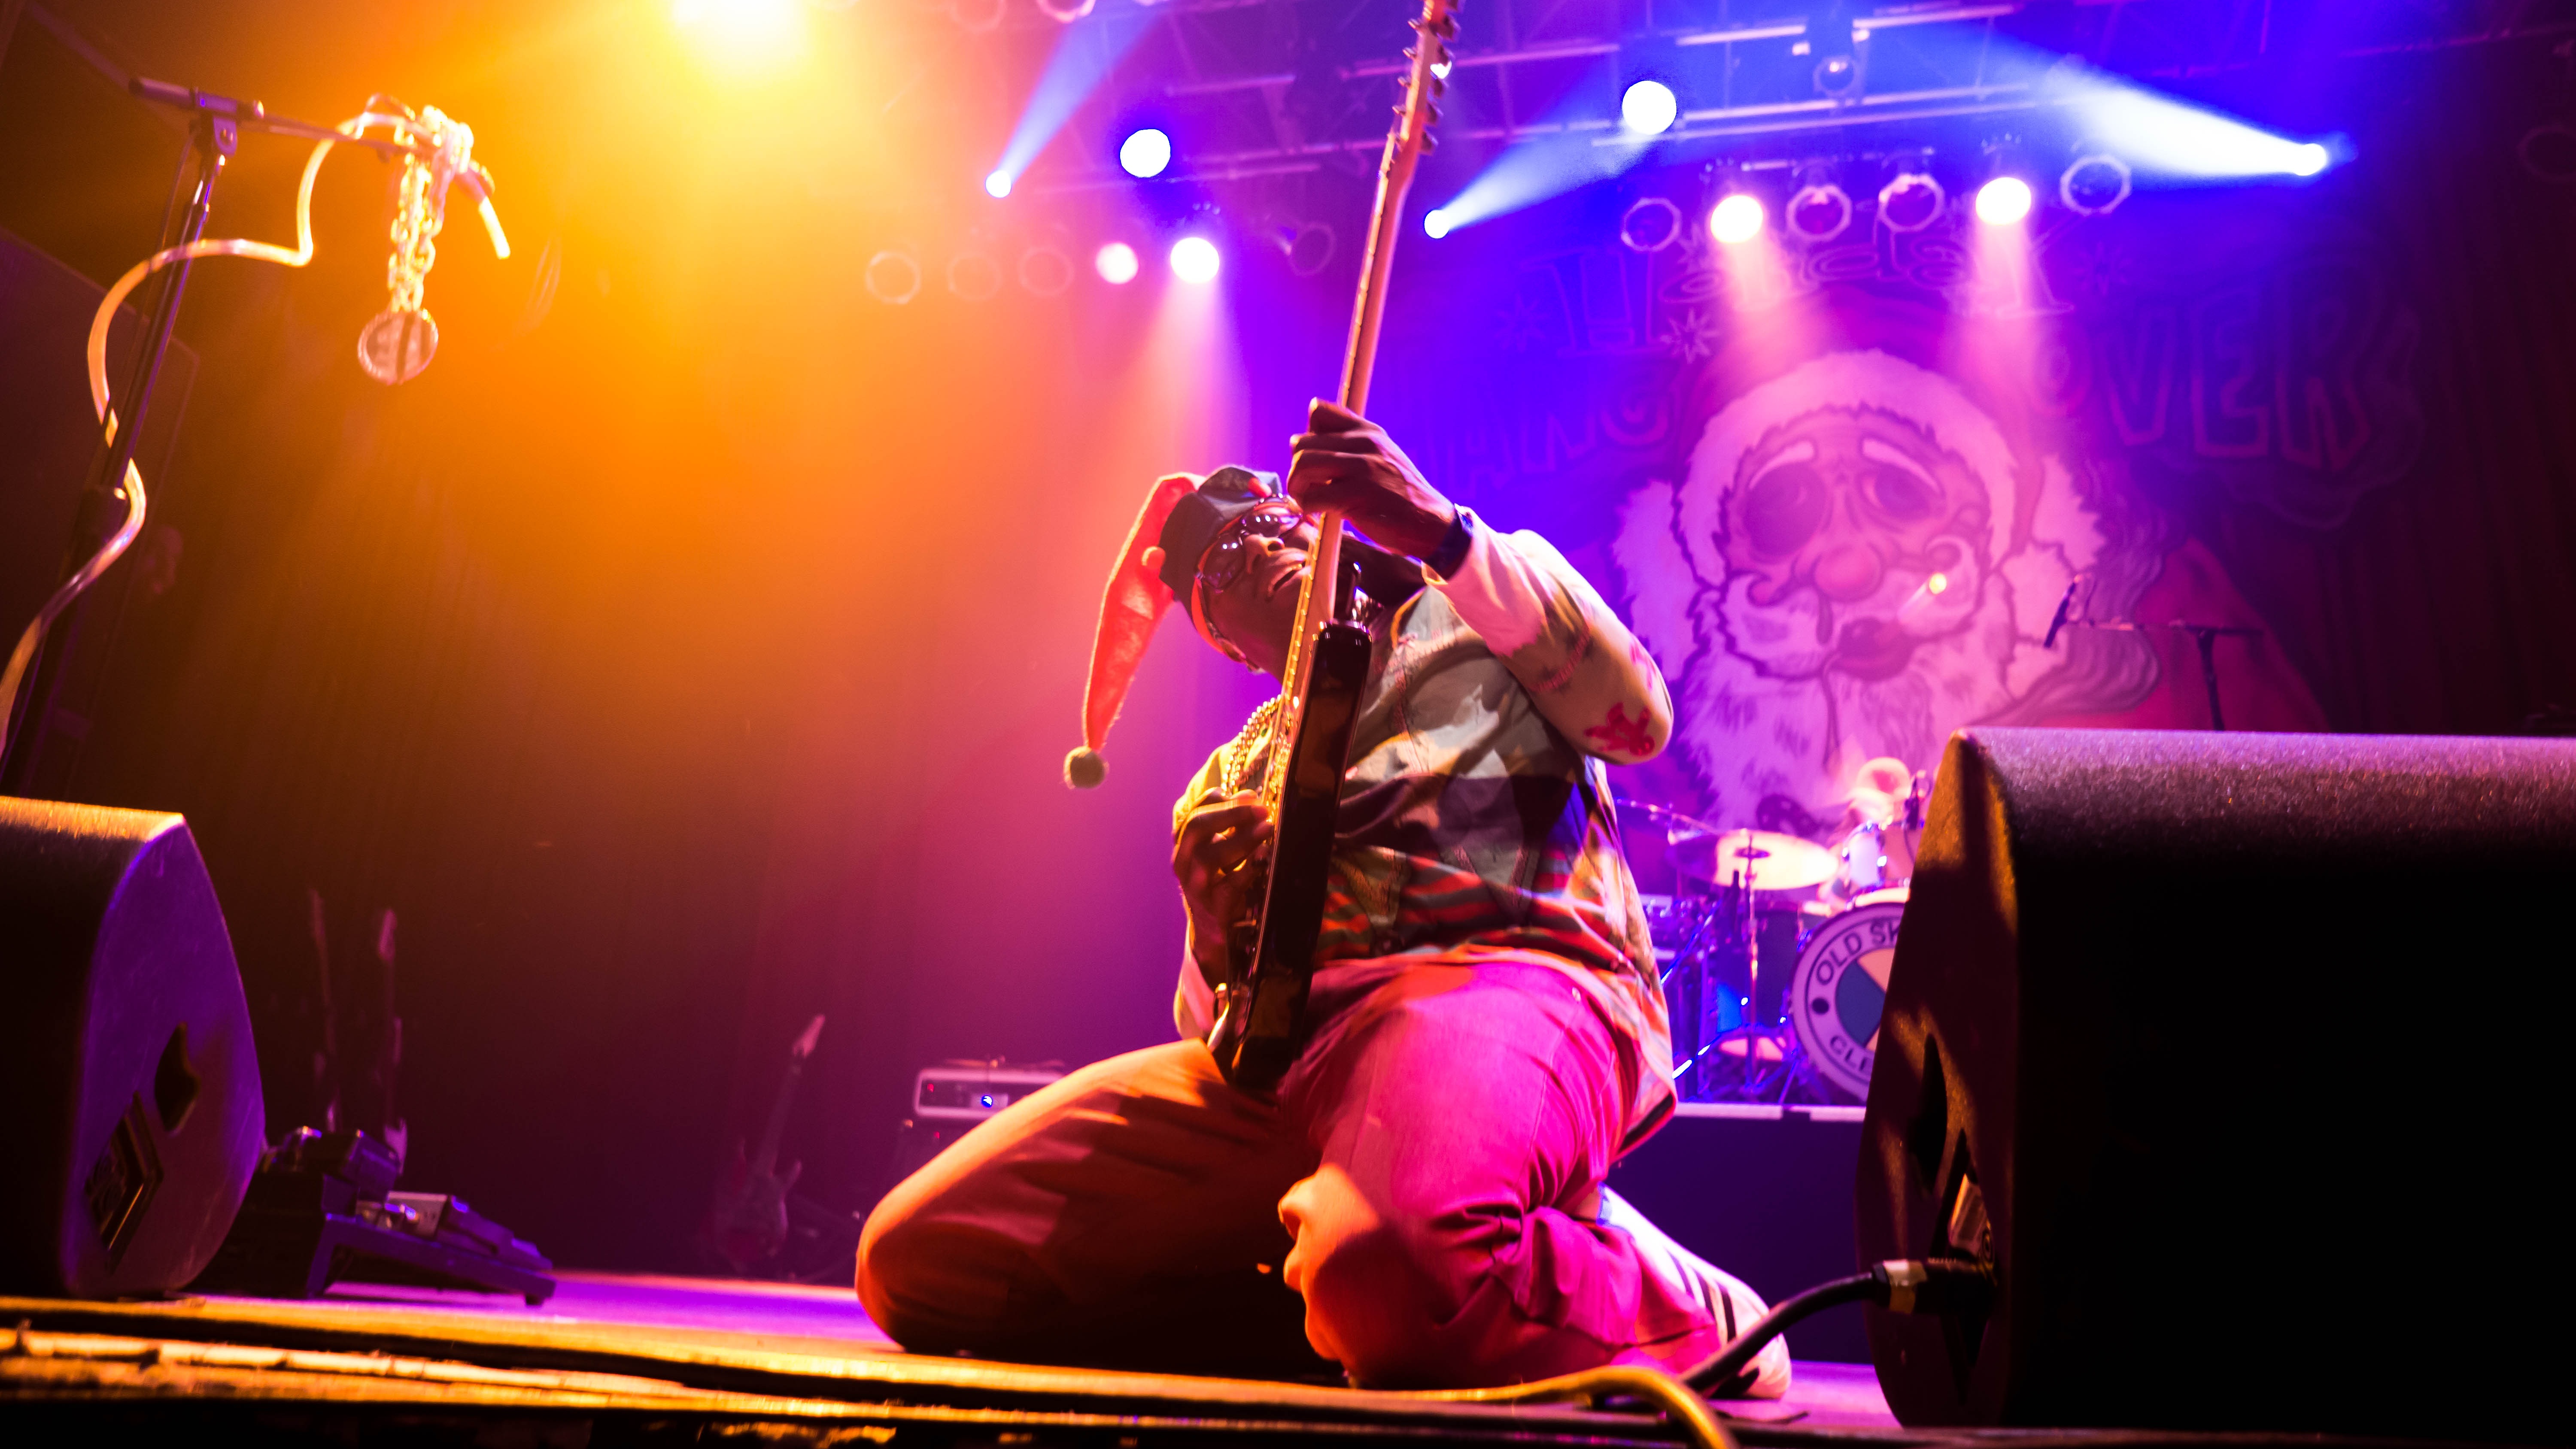
rock, music, guitar, male, concert, band, live, show, instrument, solo, performer, musician, black, player, guitar player, electric guitar, performance art, santa hat, stage, musical, performance, sound, event, guitarist, electric, entertainment, loud, performing arts, rock concert, musical theatre, guitar solo, christmas party